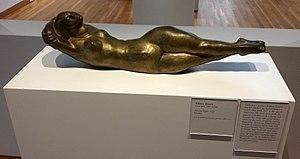
William Zorach, né le 28 février 1887 et mort le 15 novembre 1966, est un sculpteur, peintre, graveur et écrivain américain né lituanien. Il a remporté la Logan Medal of the arts. Il est notable pour être à l'avant-garde d'artistes américains qui ont embrassé le cubisme, ainsi que pour ses sculptures.